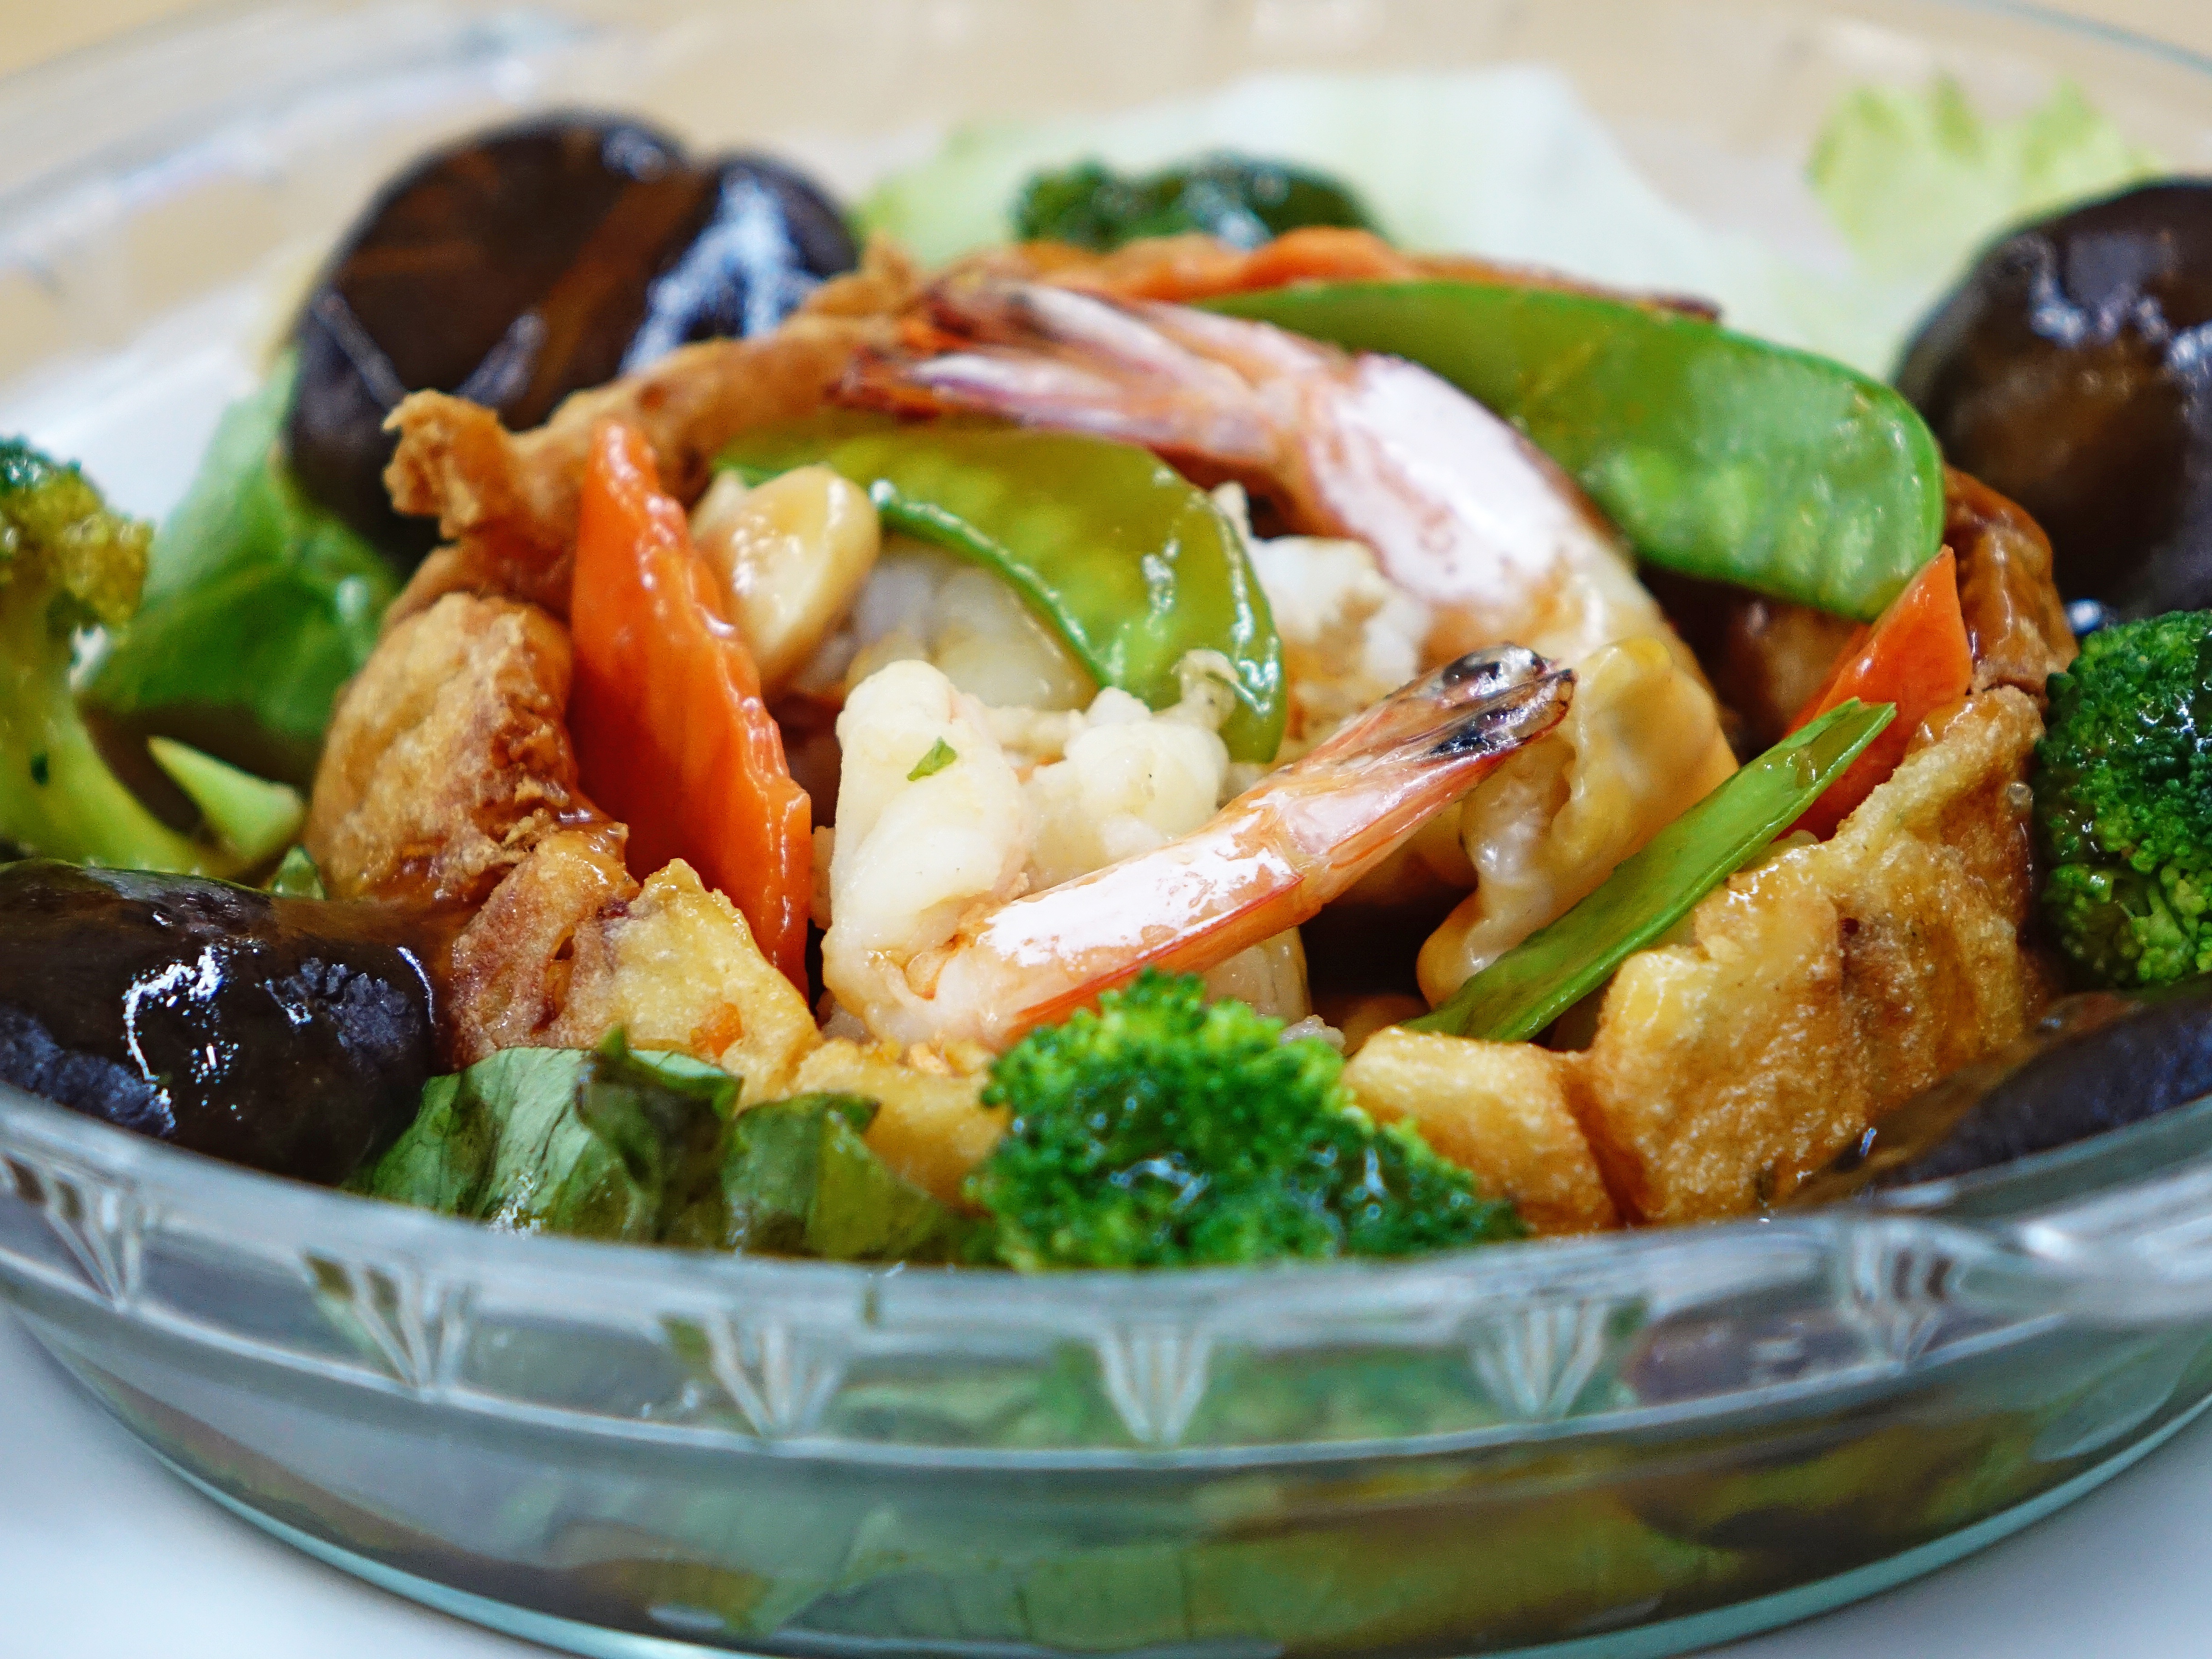
restaurant, dish, meal, food, salad, cooking, produce, vegetable, seafood, mushroom, cuisine, broccoli, asian food, wok, tasty, oriental, vegetarian food, yam, prawns, curry, stir fried, thai food, chinese food, southeast asian food